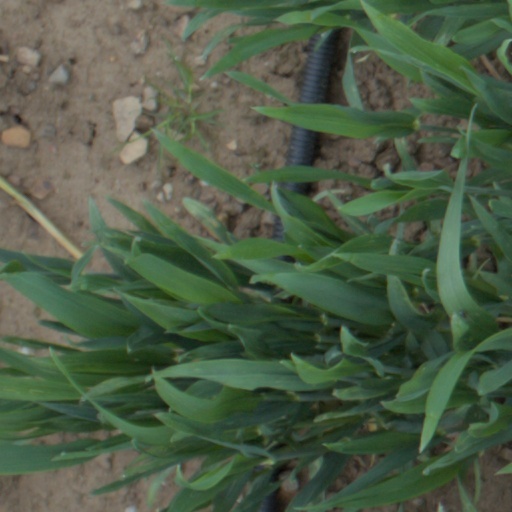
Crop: wheat